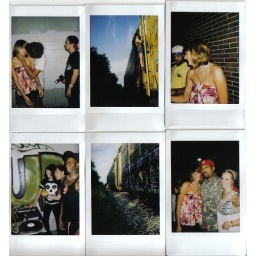
wondering around broadripple, train hopping, meeting method man and red man, and being hip hop.